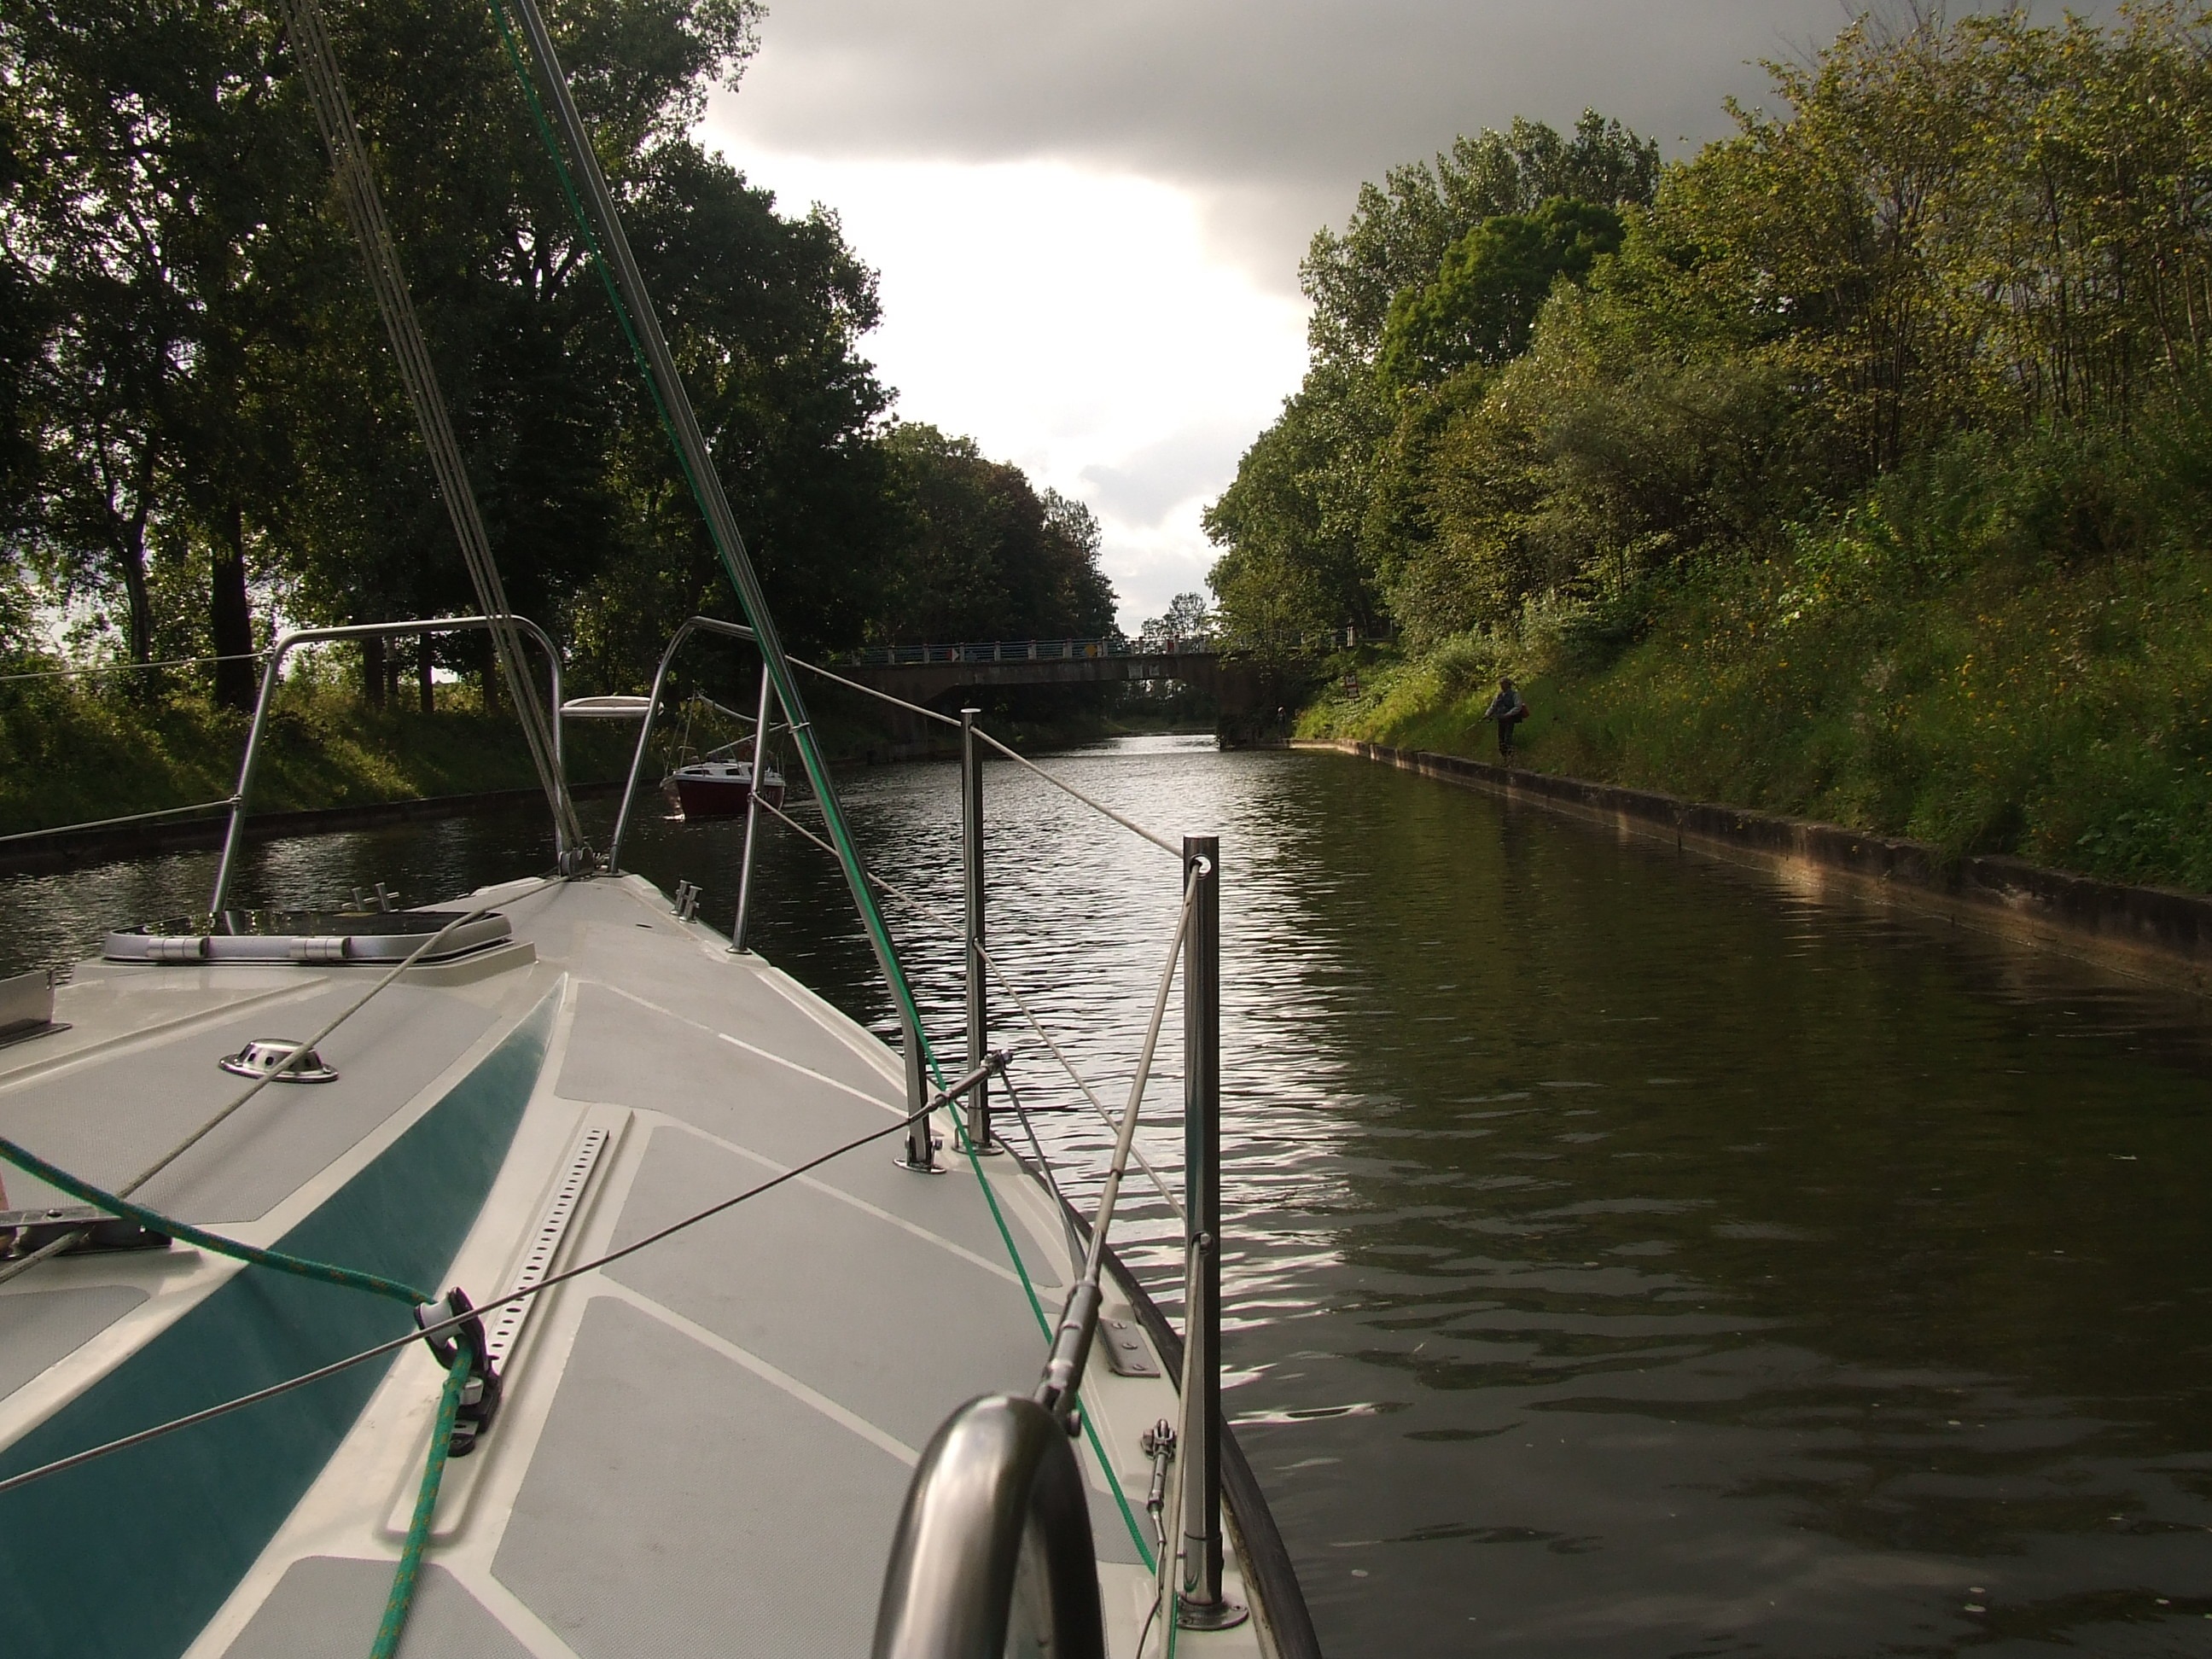
water, boat, lake, river, canal, vehicle, waterway, boating, channel, watercraft, masuria, ecosystem, watercraft rowing